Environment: real
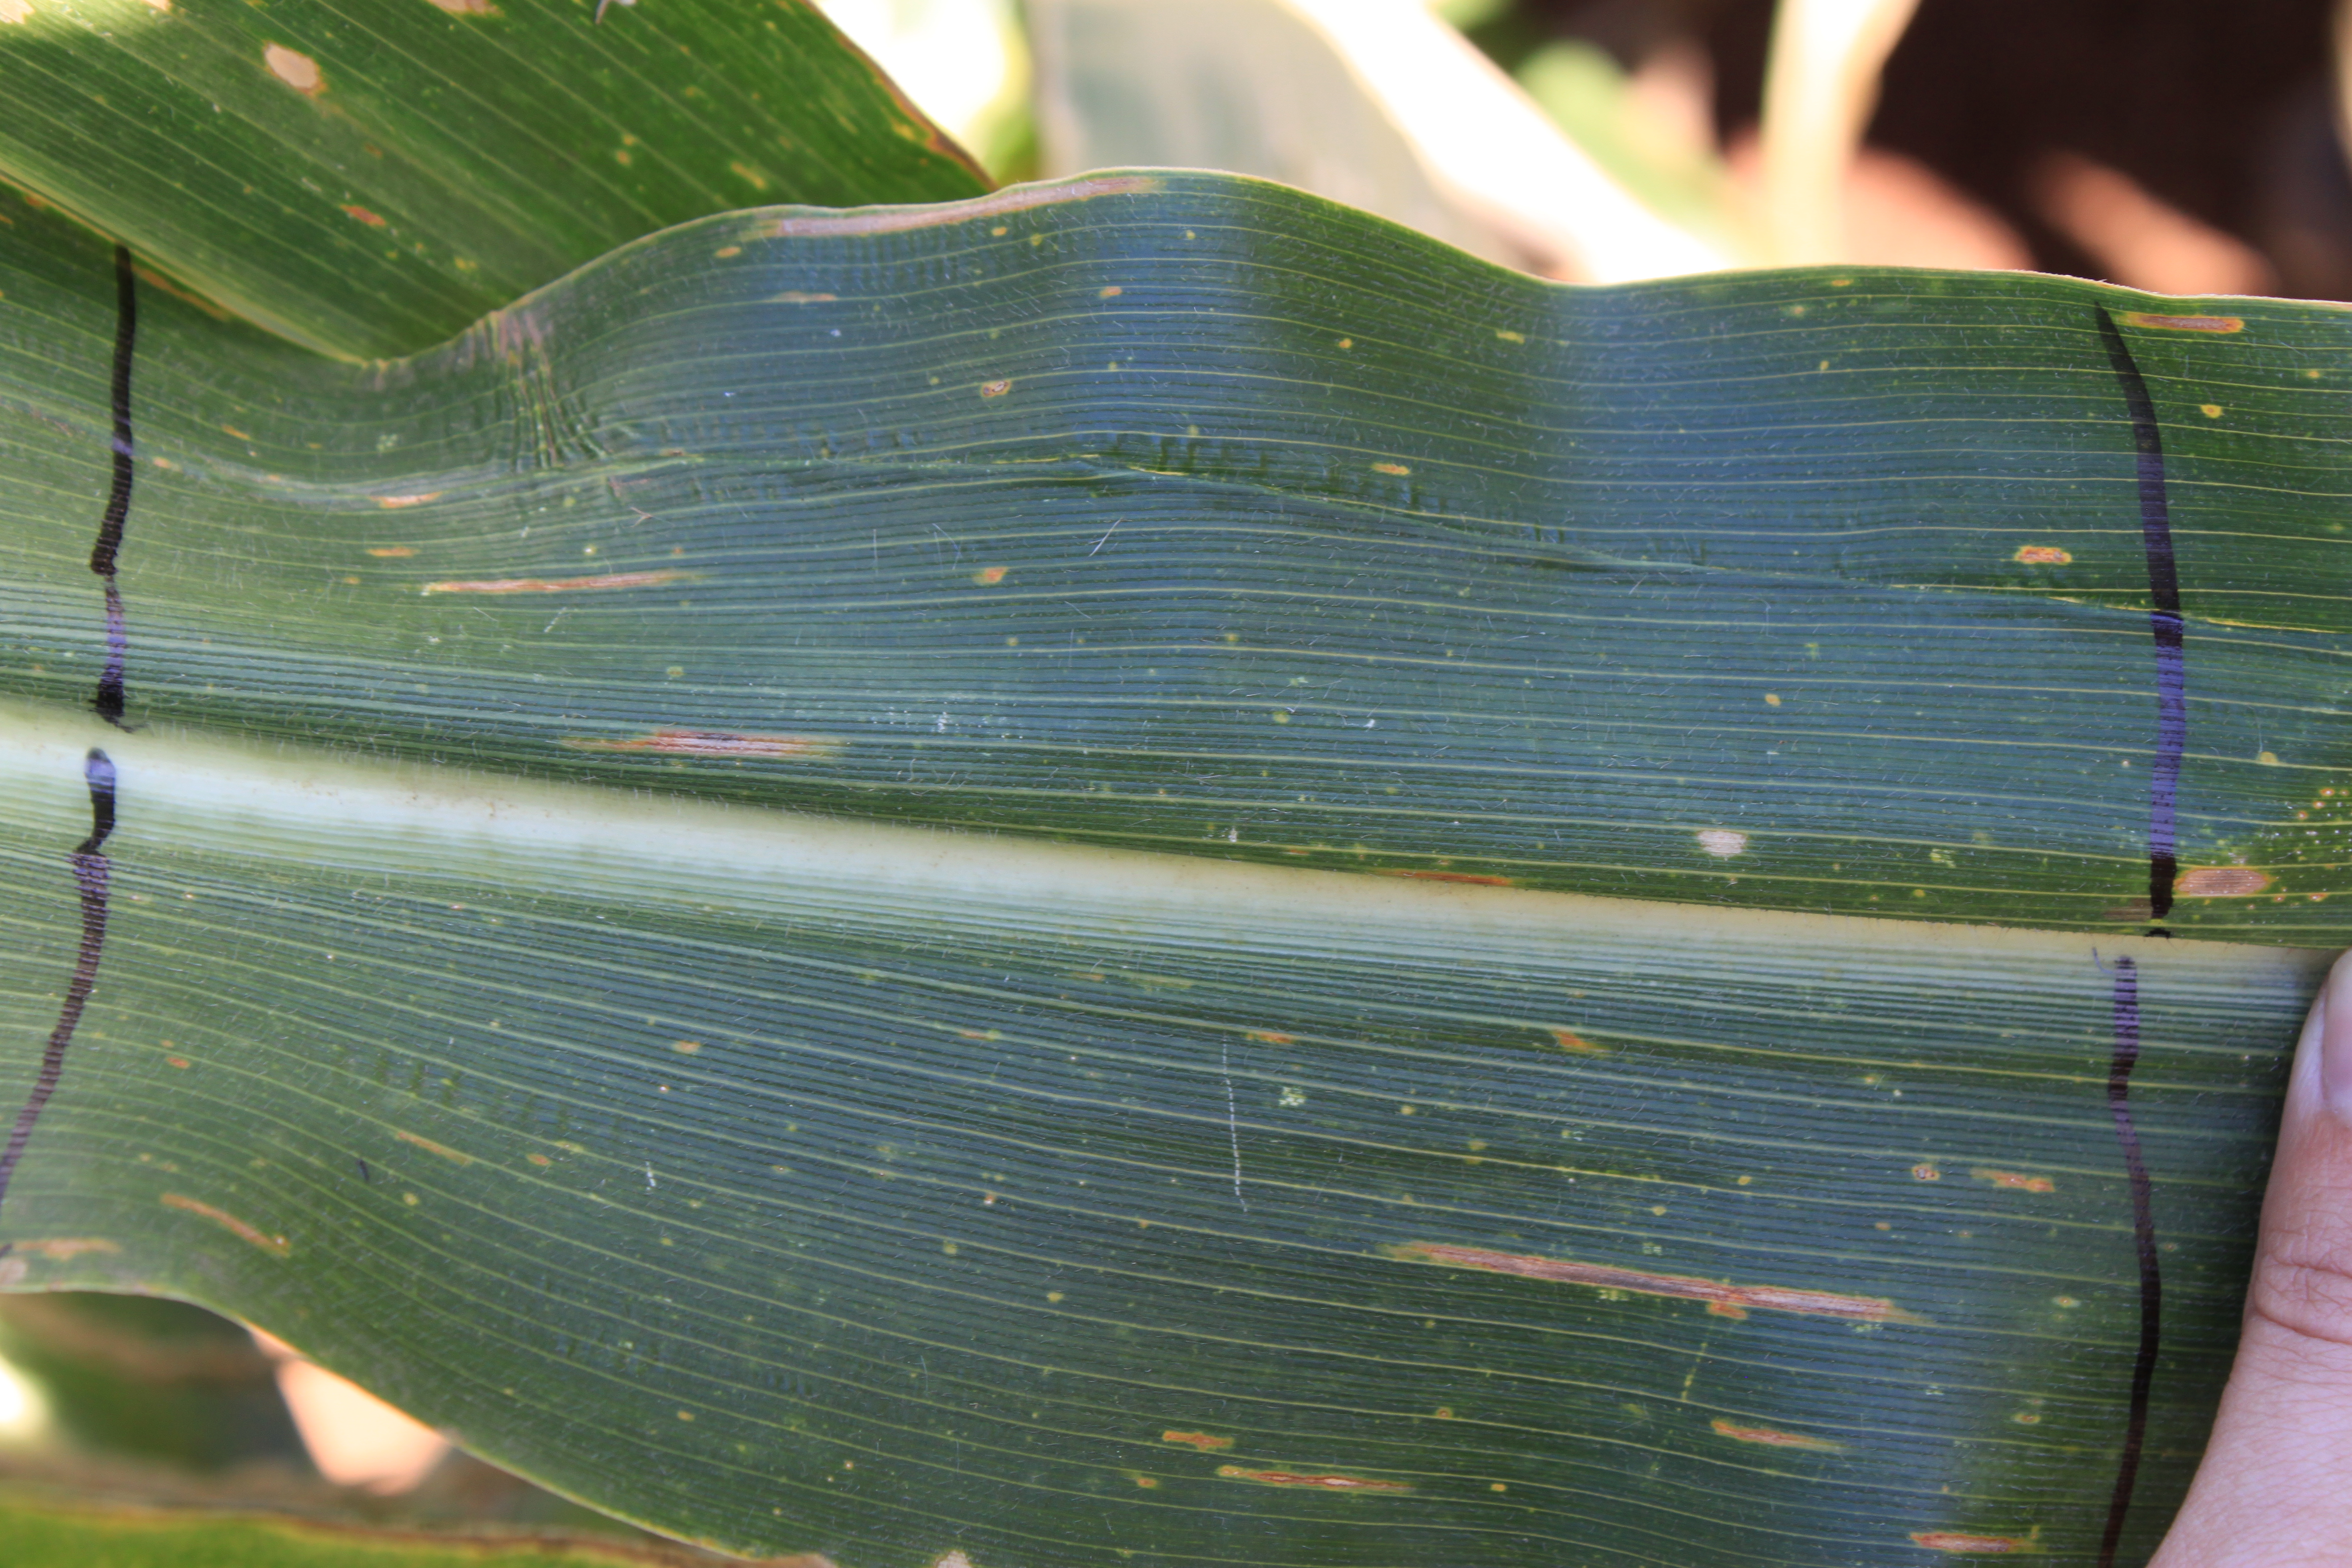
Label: gray_leaf_spot